Grey's raid

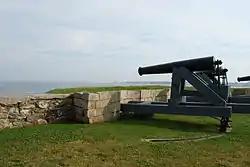
View from Fort Phoenix

Grey's report on the expedition lists one man killed, four wounded, and sixteen missing. He reported that the defenders had four men killed; he also took sixteen prisoners in New Bedford to exchange for his missing. The raid was followed by others (not led by Grey): one against Little Egg Harbor, New Jersey in October 1778, and two in 1779 against communities on Chesapeake Bay and the Connecticut shore. In 1781 a raiding expedition led by turncoat General Benedict Arnold began the decisive Yorktown campaign in Virginia; Arnold also led another raid in September 1781 against New London and Groton, Connecticut (not far from where he grew up) that was notorious for its severity.